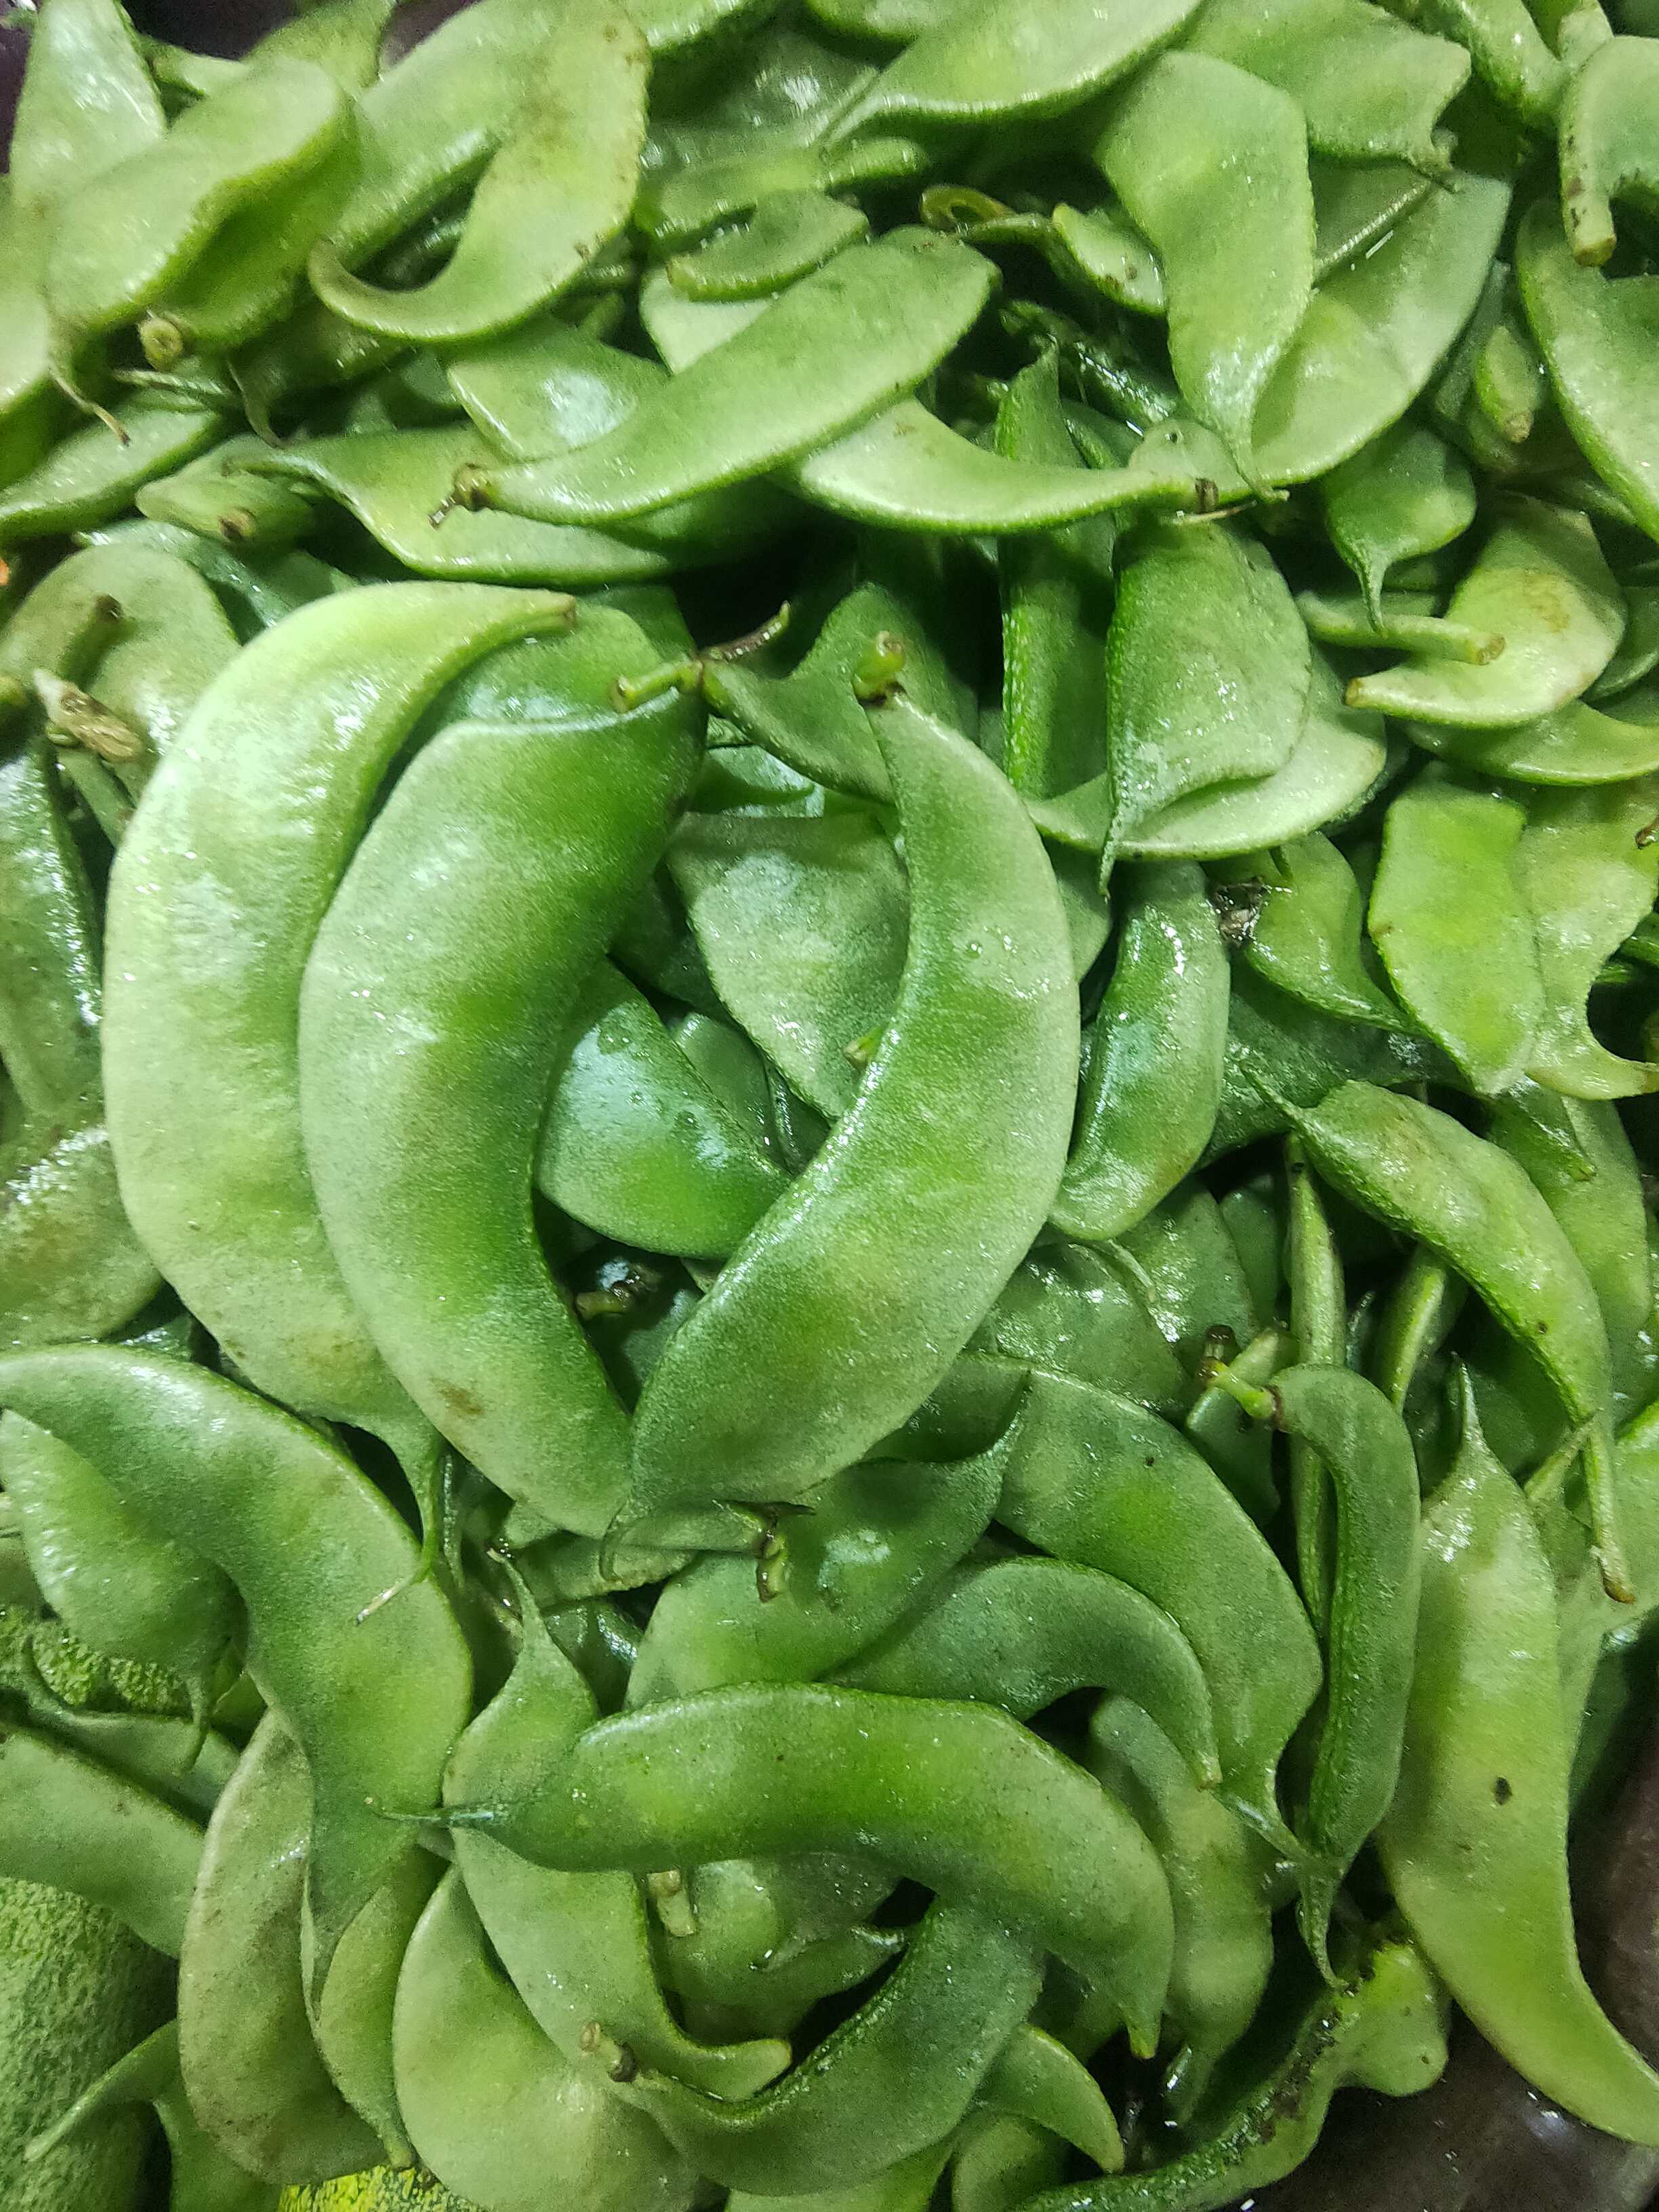
Label: Lablab purpureus